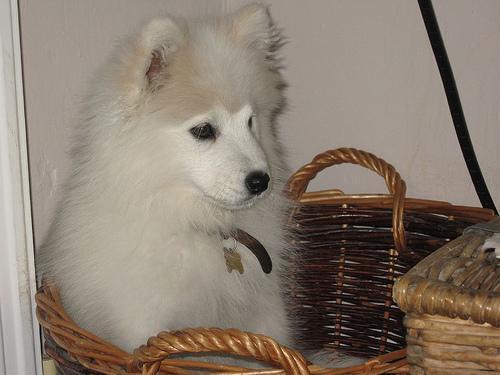
Samoyed